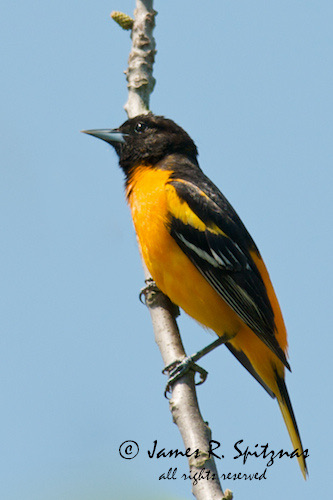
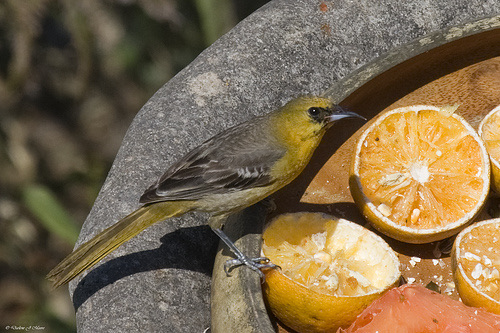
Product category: misc
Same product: yes